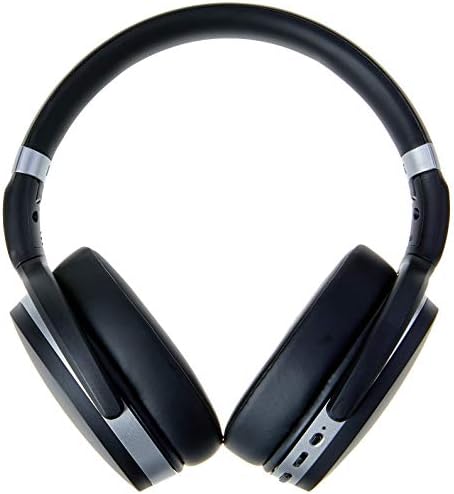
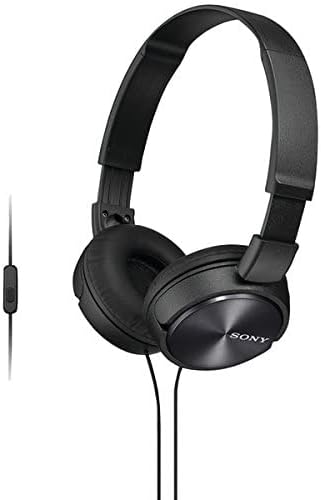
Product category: headphones
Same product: no